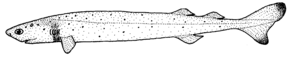
Le squalelet féroce est une espèce de petit requin appartenant à la famille des dalatiidés. Ce poisson vit dans les eaux océaniques tropicales et tempérées du monde entier, en particulier près des îles, et peut descendre jusqu'à 3 700 mètres de profondeur. Il migre verticalement tous les jours, s'approchant de la surface au crépuscule et redescendant à l'aube.